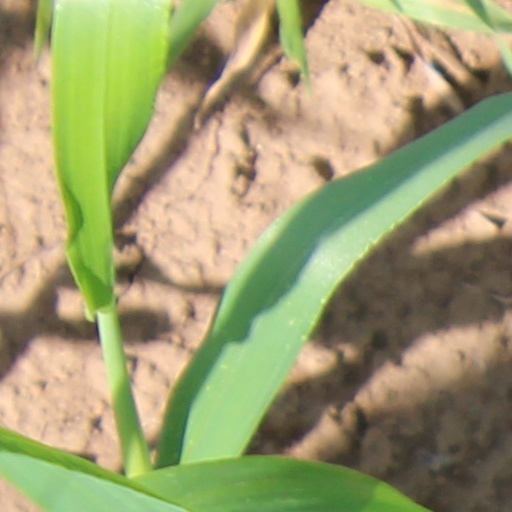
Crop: wheat